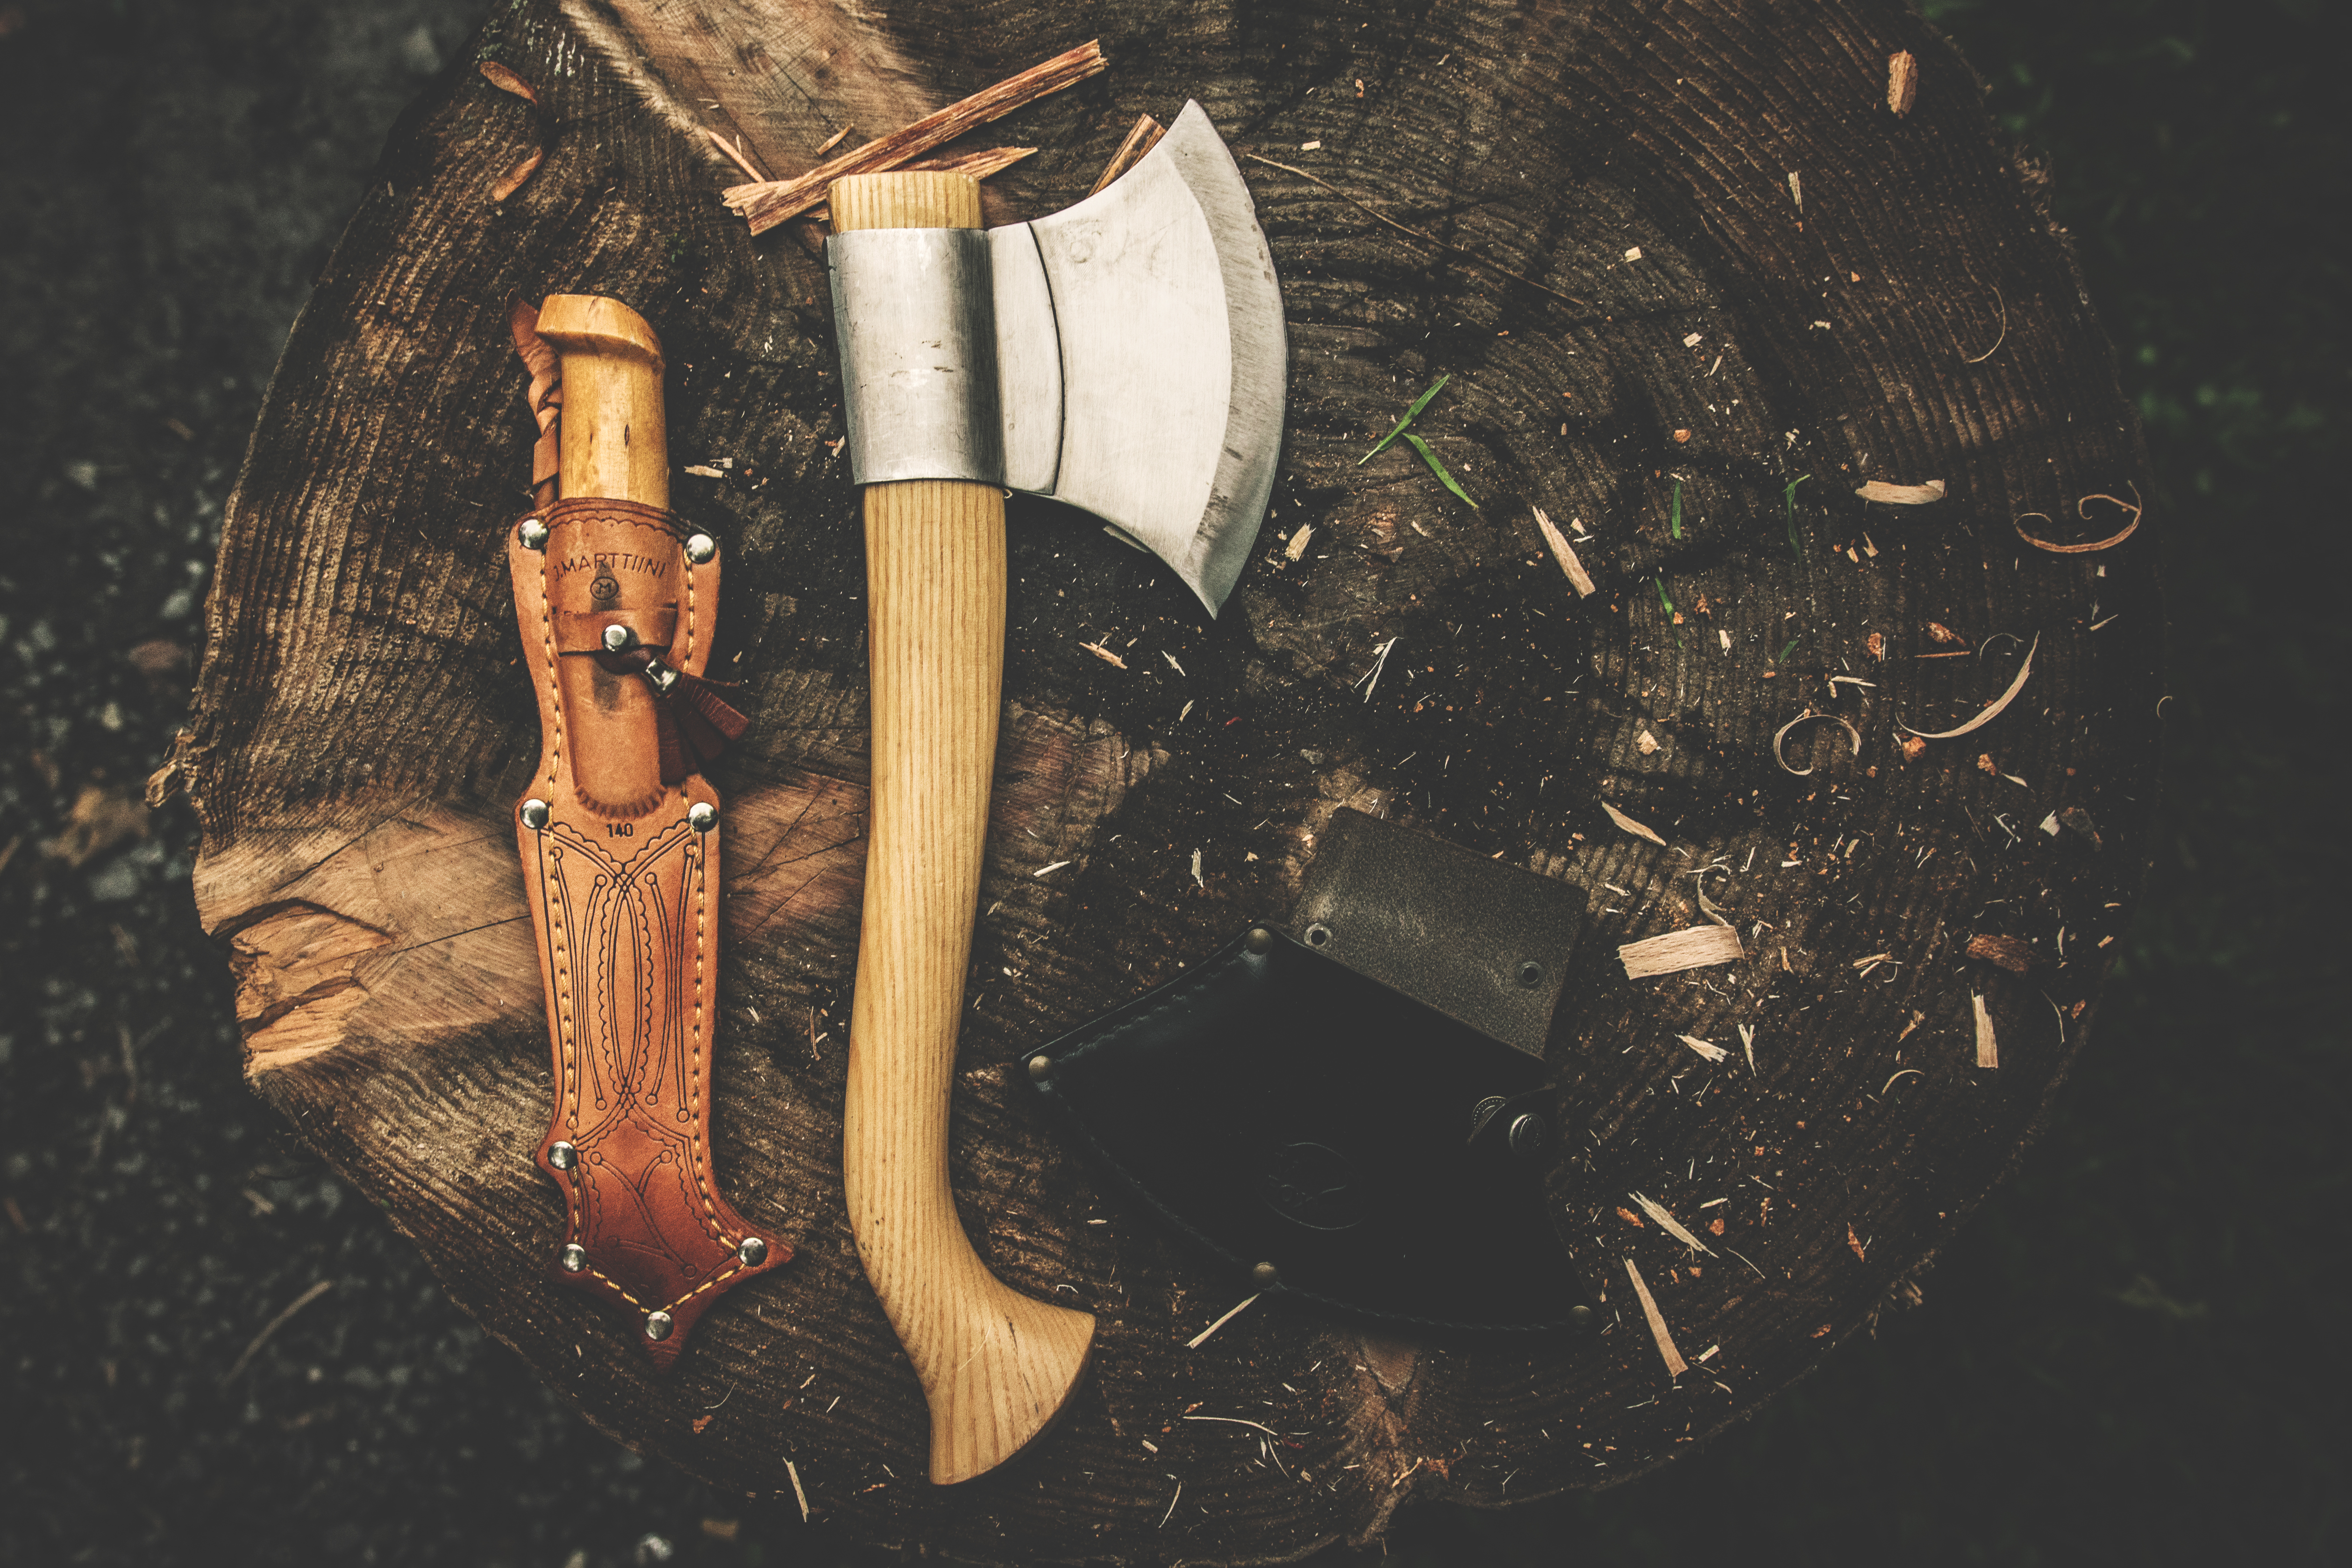
retro, darkness, knife, axe, tree trunk, weapons, bushcraft, camping knife